Barnyard Follies

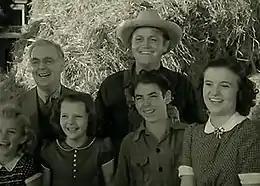
Clockwise from upper left: Harry Cheshire, Rufe Davis, Mary Lee Wooters, unidentified boy, Norma Jean Wooters, unidentified girl.

Wooters was 15 and in her first leading role and eighth screen appearance. Her 11-year-old sister Norma Jean appears in an uncredited role as an orphan girl.